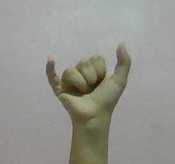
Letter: ya